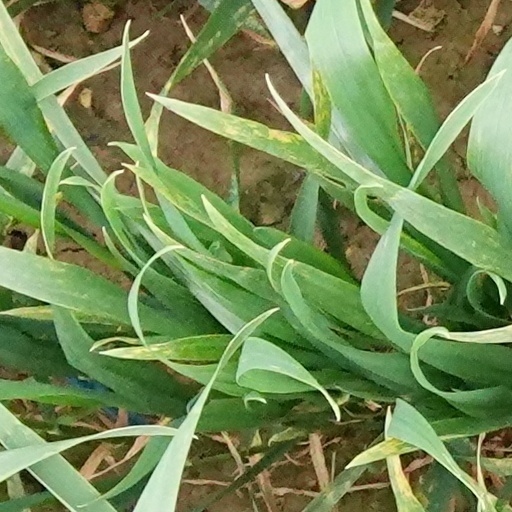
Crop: wheat